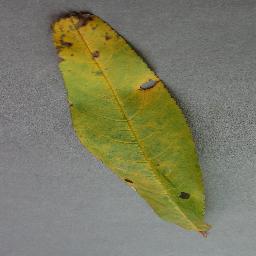
Label: Peach___Bacterial_spot